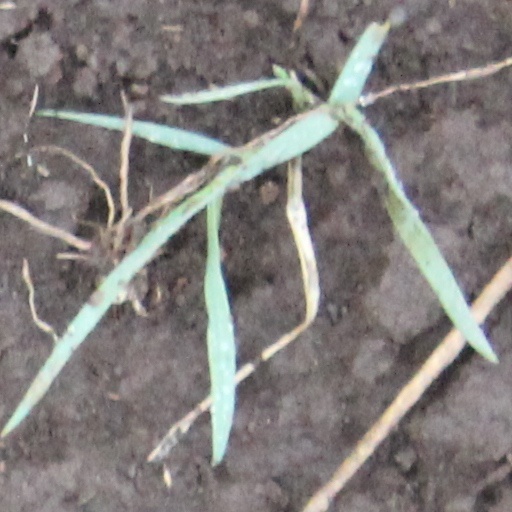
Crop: wheat